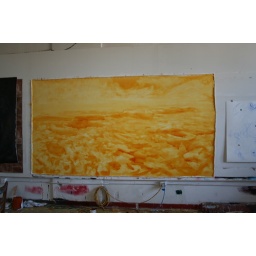
Work in texture of ocean floor and clouds.